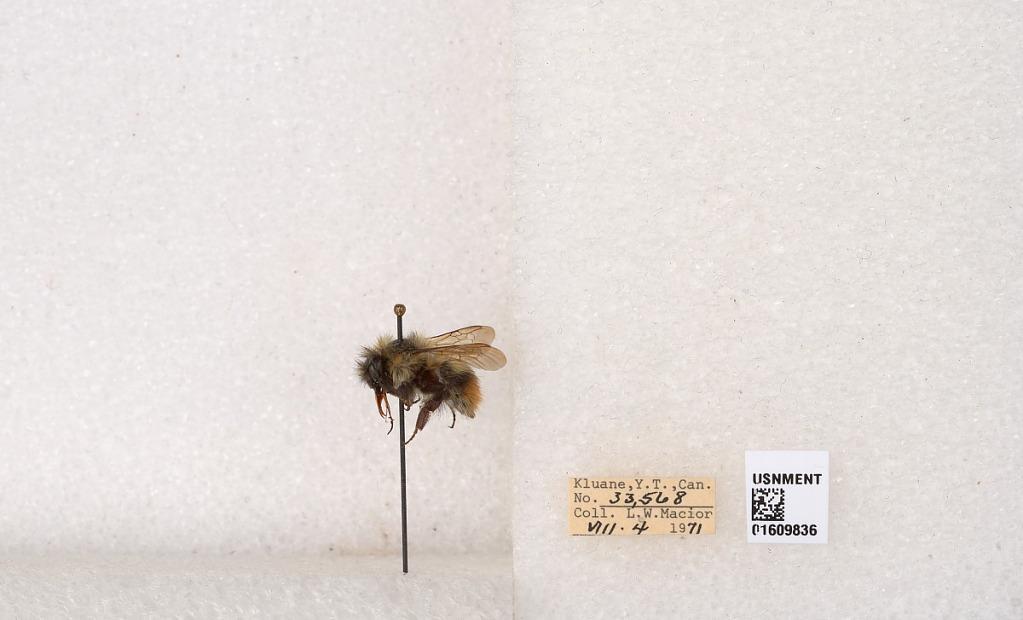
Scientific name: Bombus (Pyrobombus) sylvicola Kirby
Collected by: L. Macior
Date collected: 1971-8-4
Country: Canada
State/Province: Yukon
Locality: Kluane
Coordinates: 61.2281, -138.722